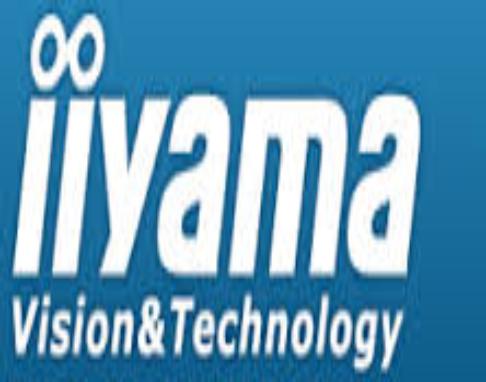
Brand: Iiyama
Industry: Electronic